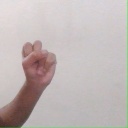
अक्षर: स